Wanted: Dead or Alive (1984 film)

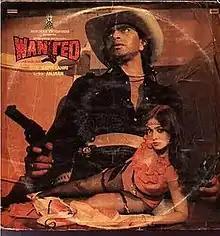
DVD Cover

Wanted is a 1984 Indian Hindi-language action-adventure film directed by Ambrish Sangal, starring Shammi Kapoor, Mithun Chakraborty, Tina Munim in pivotal roles. The film is made in the style of a Spaghetti Western.